Magdelaine Laframboise

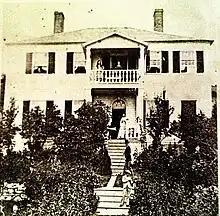
House of Magdelaine La Framboise, Mackinac Island

After her retirement from fur trading, La Framboise taught herself to read and write in both French and English. She supported the first Catholic school for Native American children on Mackinac Island, starting it in her home. Continuing her devotion to Ste. Anne's Church there, she taught catechism to the parish's children. She was influential in keeping the congregation together in the several years when it did not have a regular priest. Both her activism with the church and work for the education of children secured her a respected place in Mackinac society.